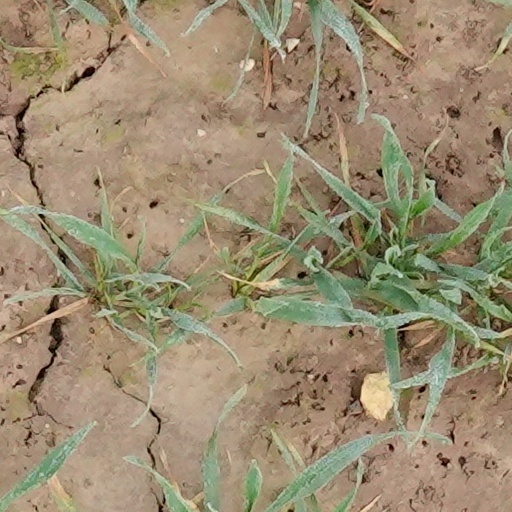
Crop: wheat